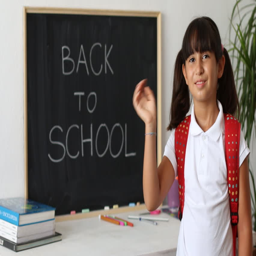
young student girl waving to the camera